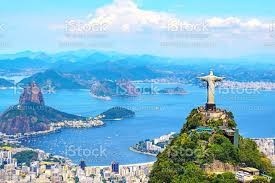
Landmark: Christ the Reedemer